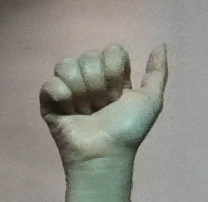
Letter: dhad